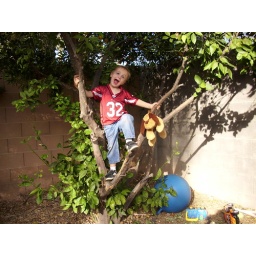
Monkey boy in the back yard tree